Annanagar Mudhal Theru

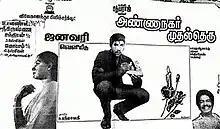
Theatrical release poster

Annanagar Mudhal Theru is a 1988 Indian Tamil-language comedy drama film directed by Balu Anand. The film stars Sathyaraj, Ambika, and Radha. It is a remake of the 1986 Malayalam film "Gandhinagar 2nd Street". The film was released on 14 January 1988.